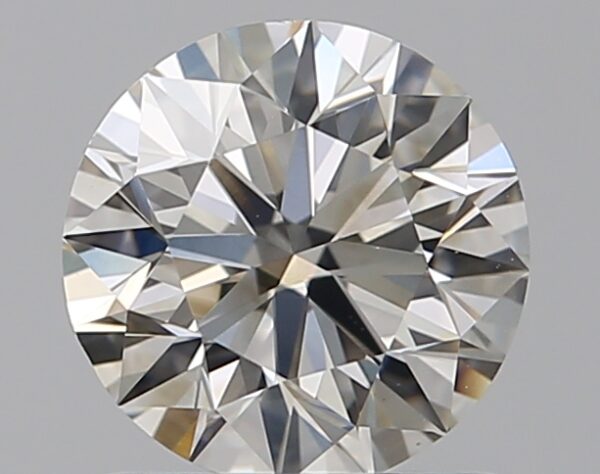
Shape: round
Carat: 1
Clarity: VVS2
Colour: J
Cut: EX
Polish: EX
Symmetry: VG
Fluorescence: ST
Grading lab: GIA
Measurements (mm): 6.35 x 6.39 x 3.98